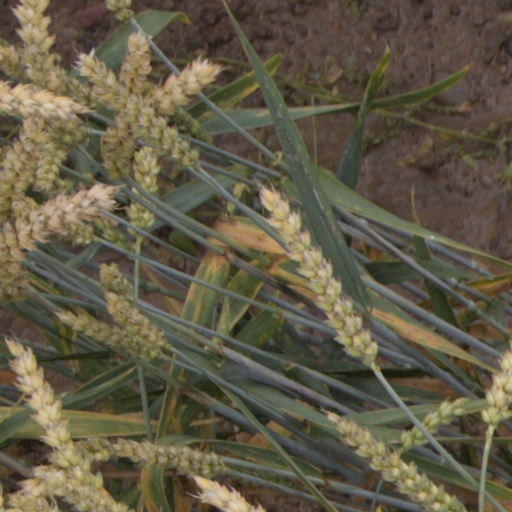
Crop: wheat